Georgette Herbos

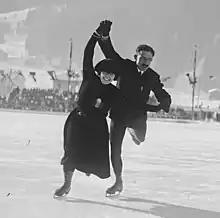
Georgette Herbos and Georges Wagemans figure skating at the 1924 Winter Olympics.

Georgette Herbos (born 7 October 1883) was a Belgian competitive figure skater and Olympic athlete. Alongside Georges Wagemans, she competed as a pair figure skater in the 1920 Summer Olympics and the 1924 Winter Olympics.